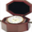
Label: clock